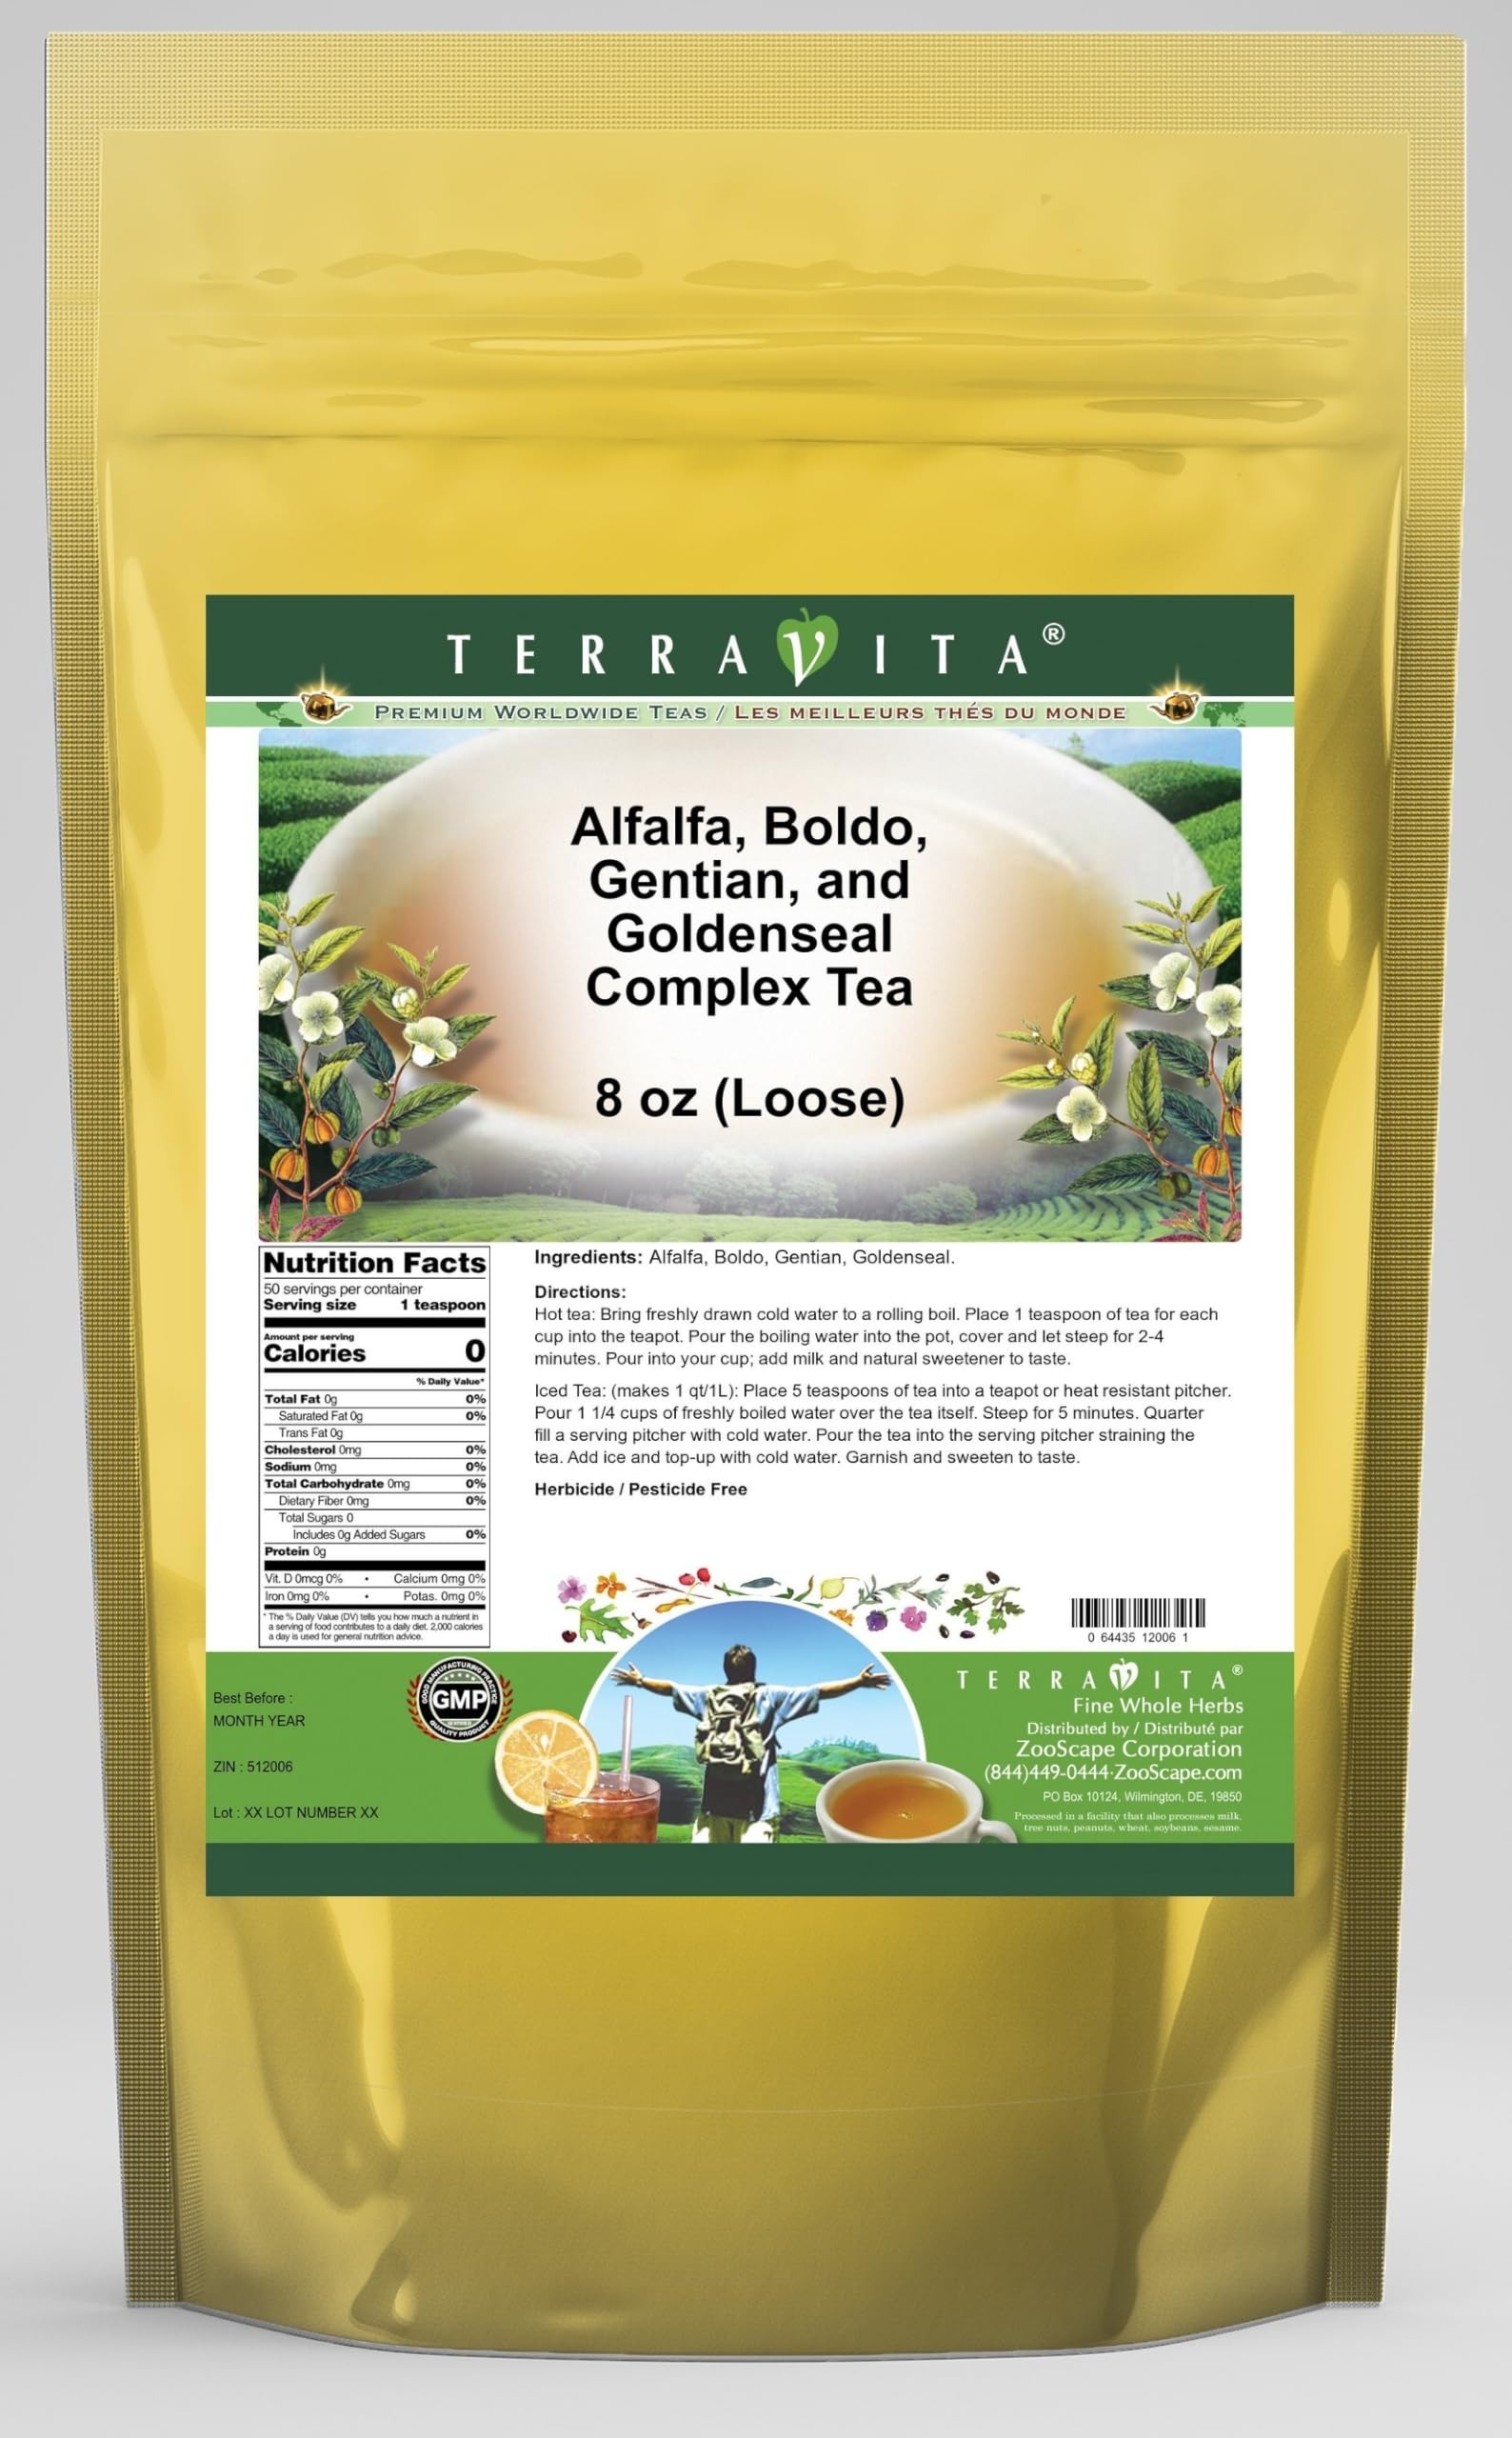
Item Name: Alfalfa, Boldo, Gentian, and Goldenseal Complex Tea (Loose) (8 oz, ZIN: 512006) - 3 Pack
Bullet Point 1: Alfalfa, Boldo, Gentian, and Goldenseal Complex Tea (Loose) (8 oz, ZIN: 512006)
Bullet Point 2: No fillers.
Bullet Point 3: Manufacturer: TerraVita
Bullet Point 4: Size: 8 oz
Bullet Point 5: Loose Leaf Herbal Tea - Packed in a convenient upright pouch!
Product Description: Alfalfa, Boldo, Gentian, and Goldenseal Complex Tea (Loose) (8 oz, ZIN: 512006)<BR><BR>Packaged in the United States in a GMP certified facility (Good Manufacturing Practice).<BR><BR>No fillers.<BR><BR>Manufacturer: TerraVita<BR><BR>Size: 8 oz<BR><BR>Loose Leaf Herbal Tea - Packed in a convenient upright pouch!<BR><BR>Ingredients: Alfalfa, Boldo, Gentian, Goldenseal
Value: 24.0
Unit: Ounce

Price: 86.75